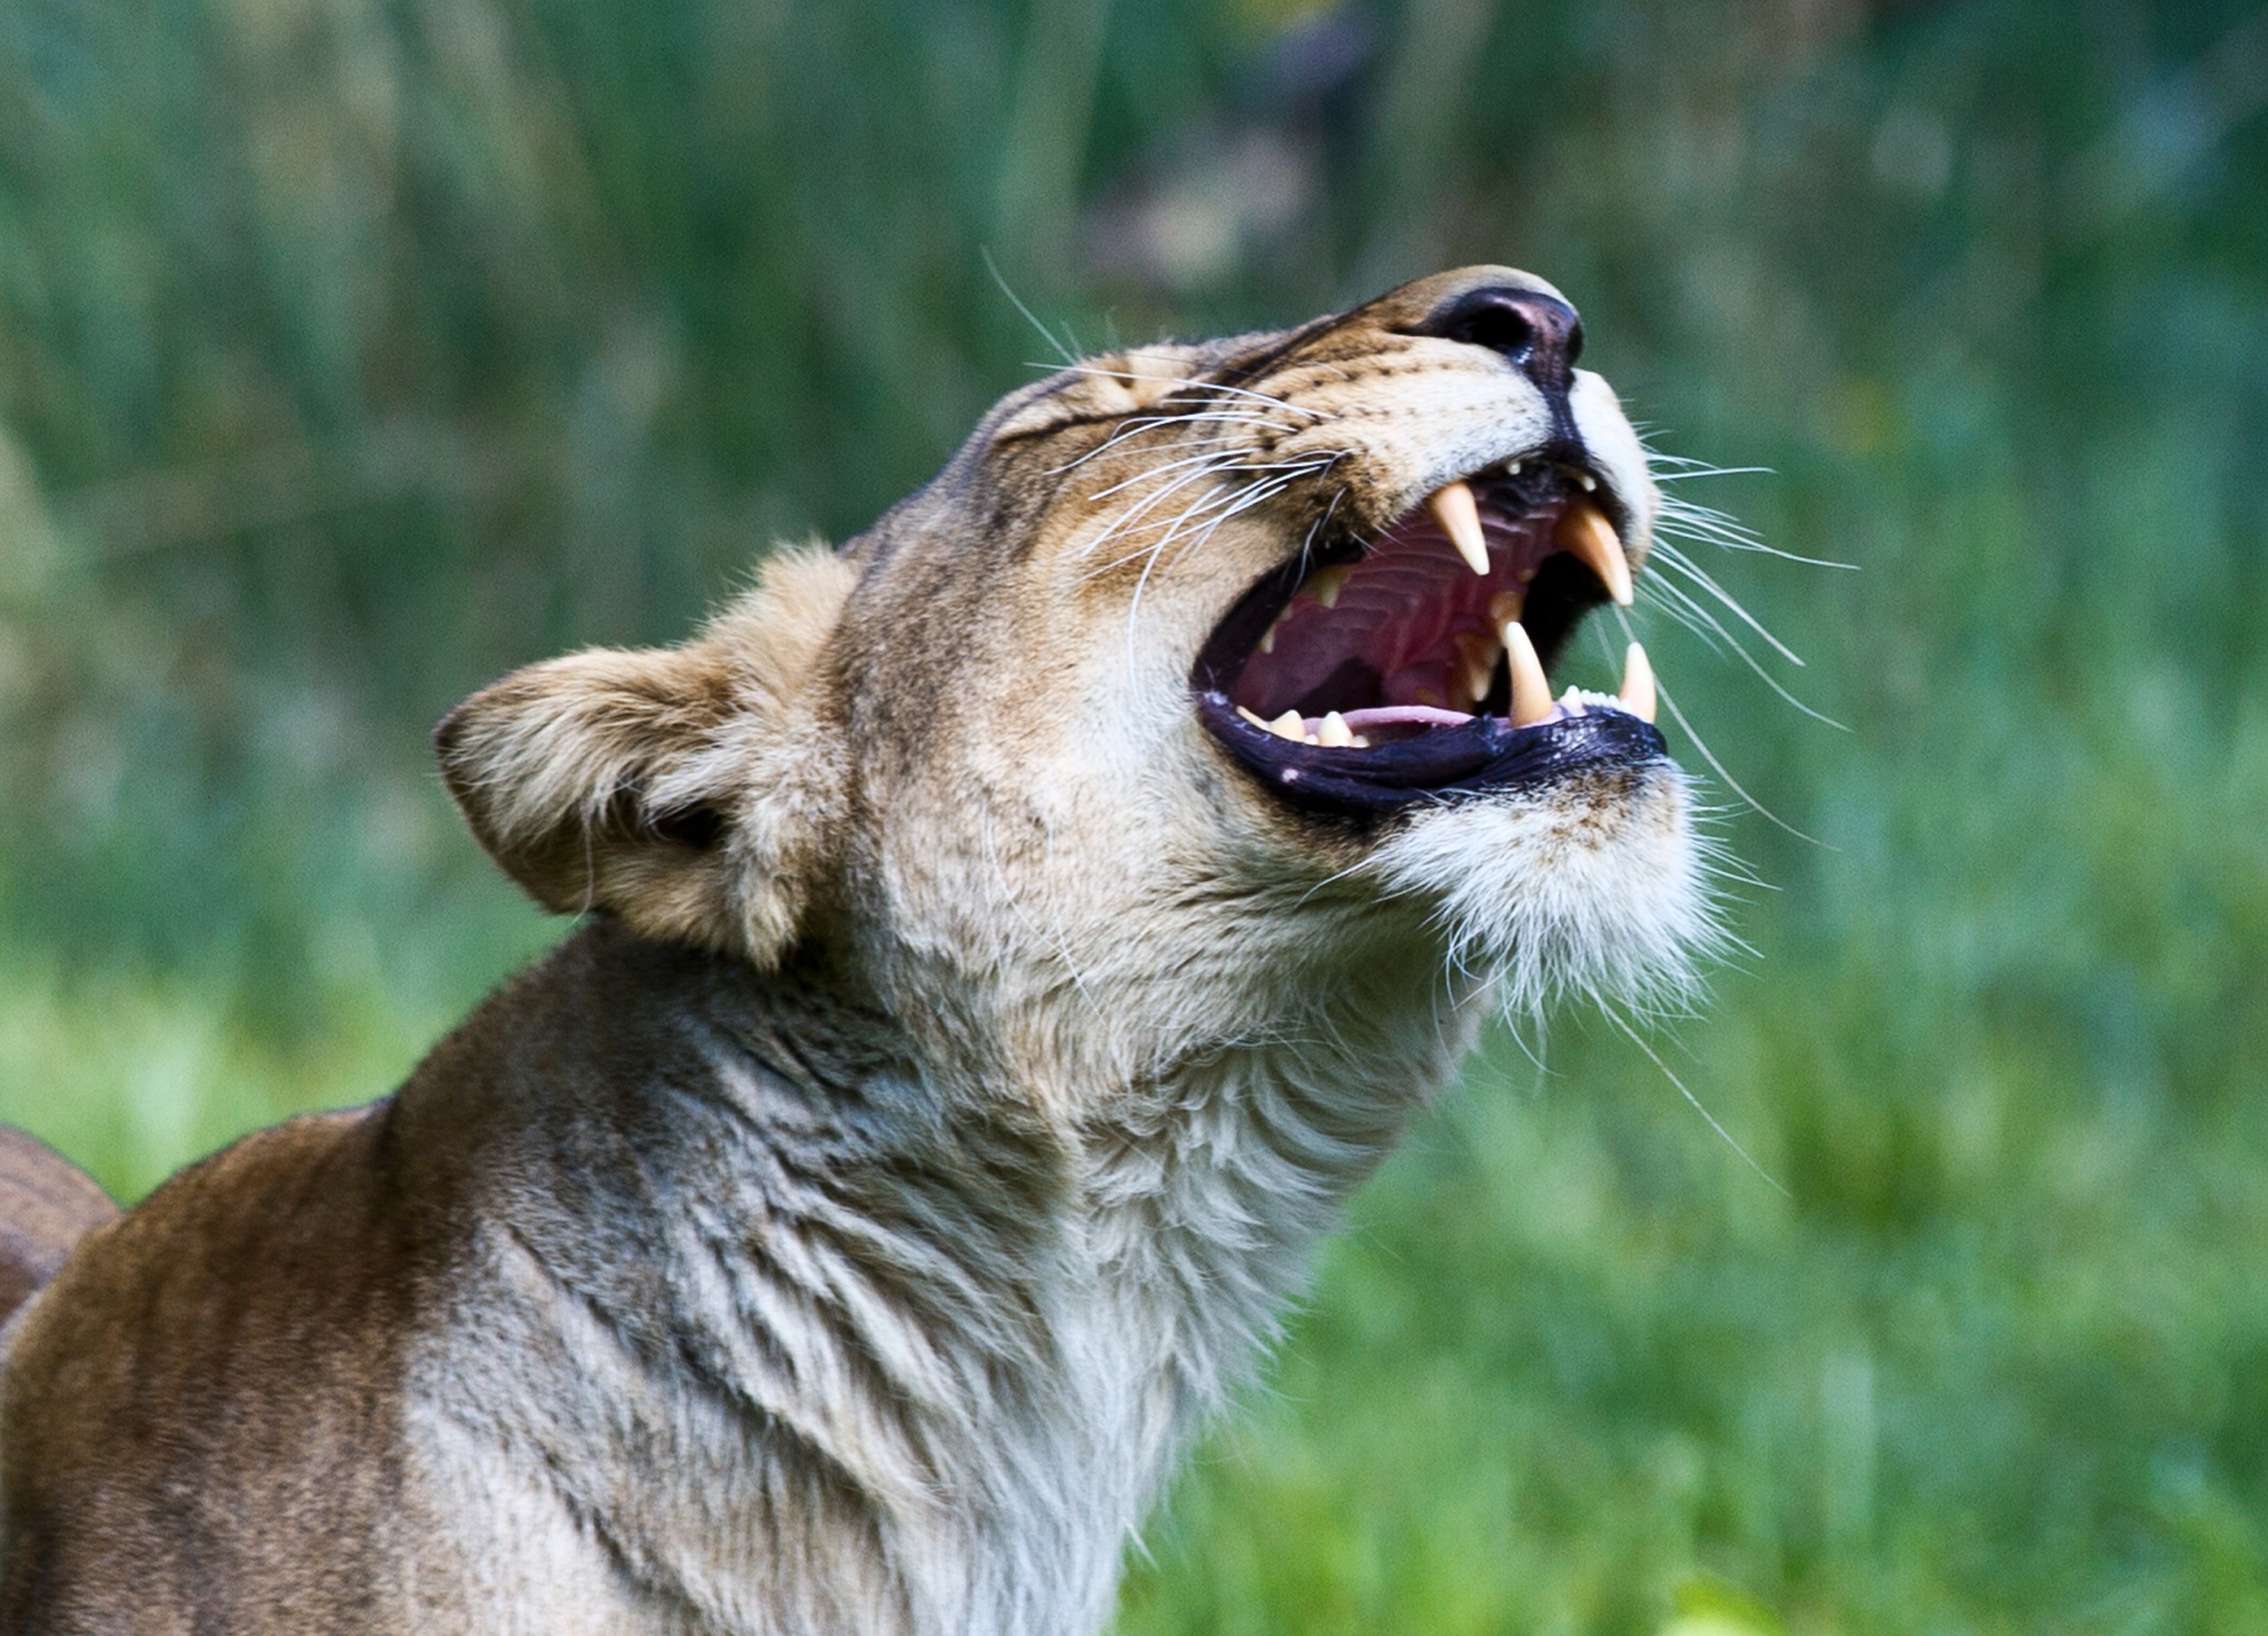
animal, wildlife, mammal, predator, fauna, lion, yawn, whiskers, roar, vertebrate, tooth, safari, fangs, puma, big cats, cat like mammal